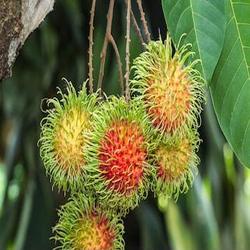
Label: Rambutan